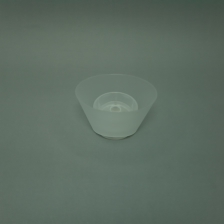
Color: white/transparent
Cap type: disc/press top cap